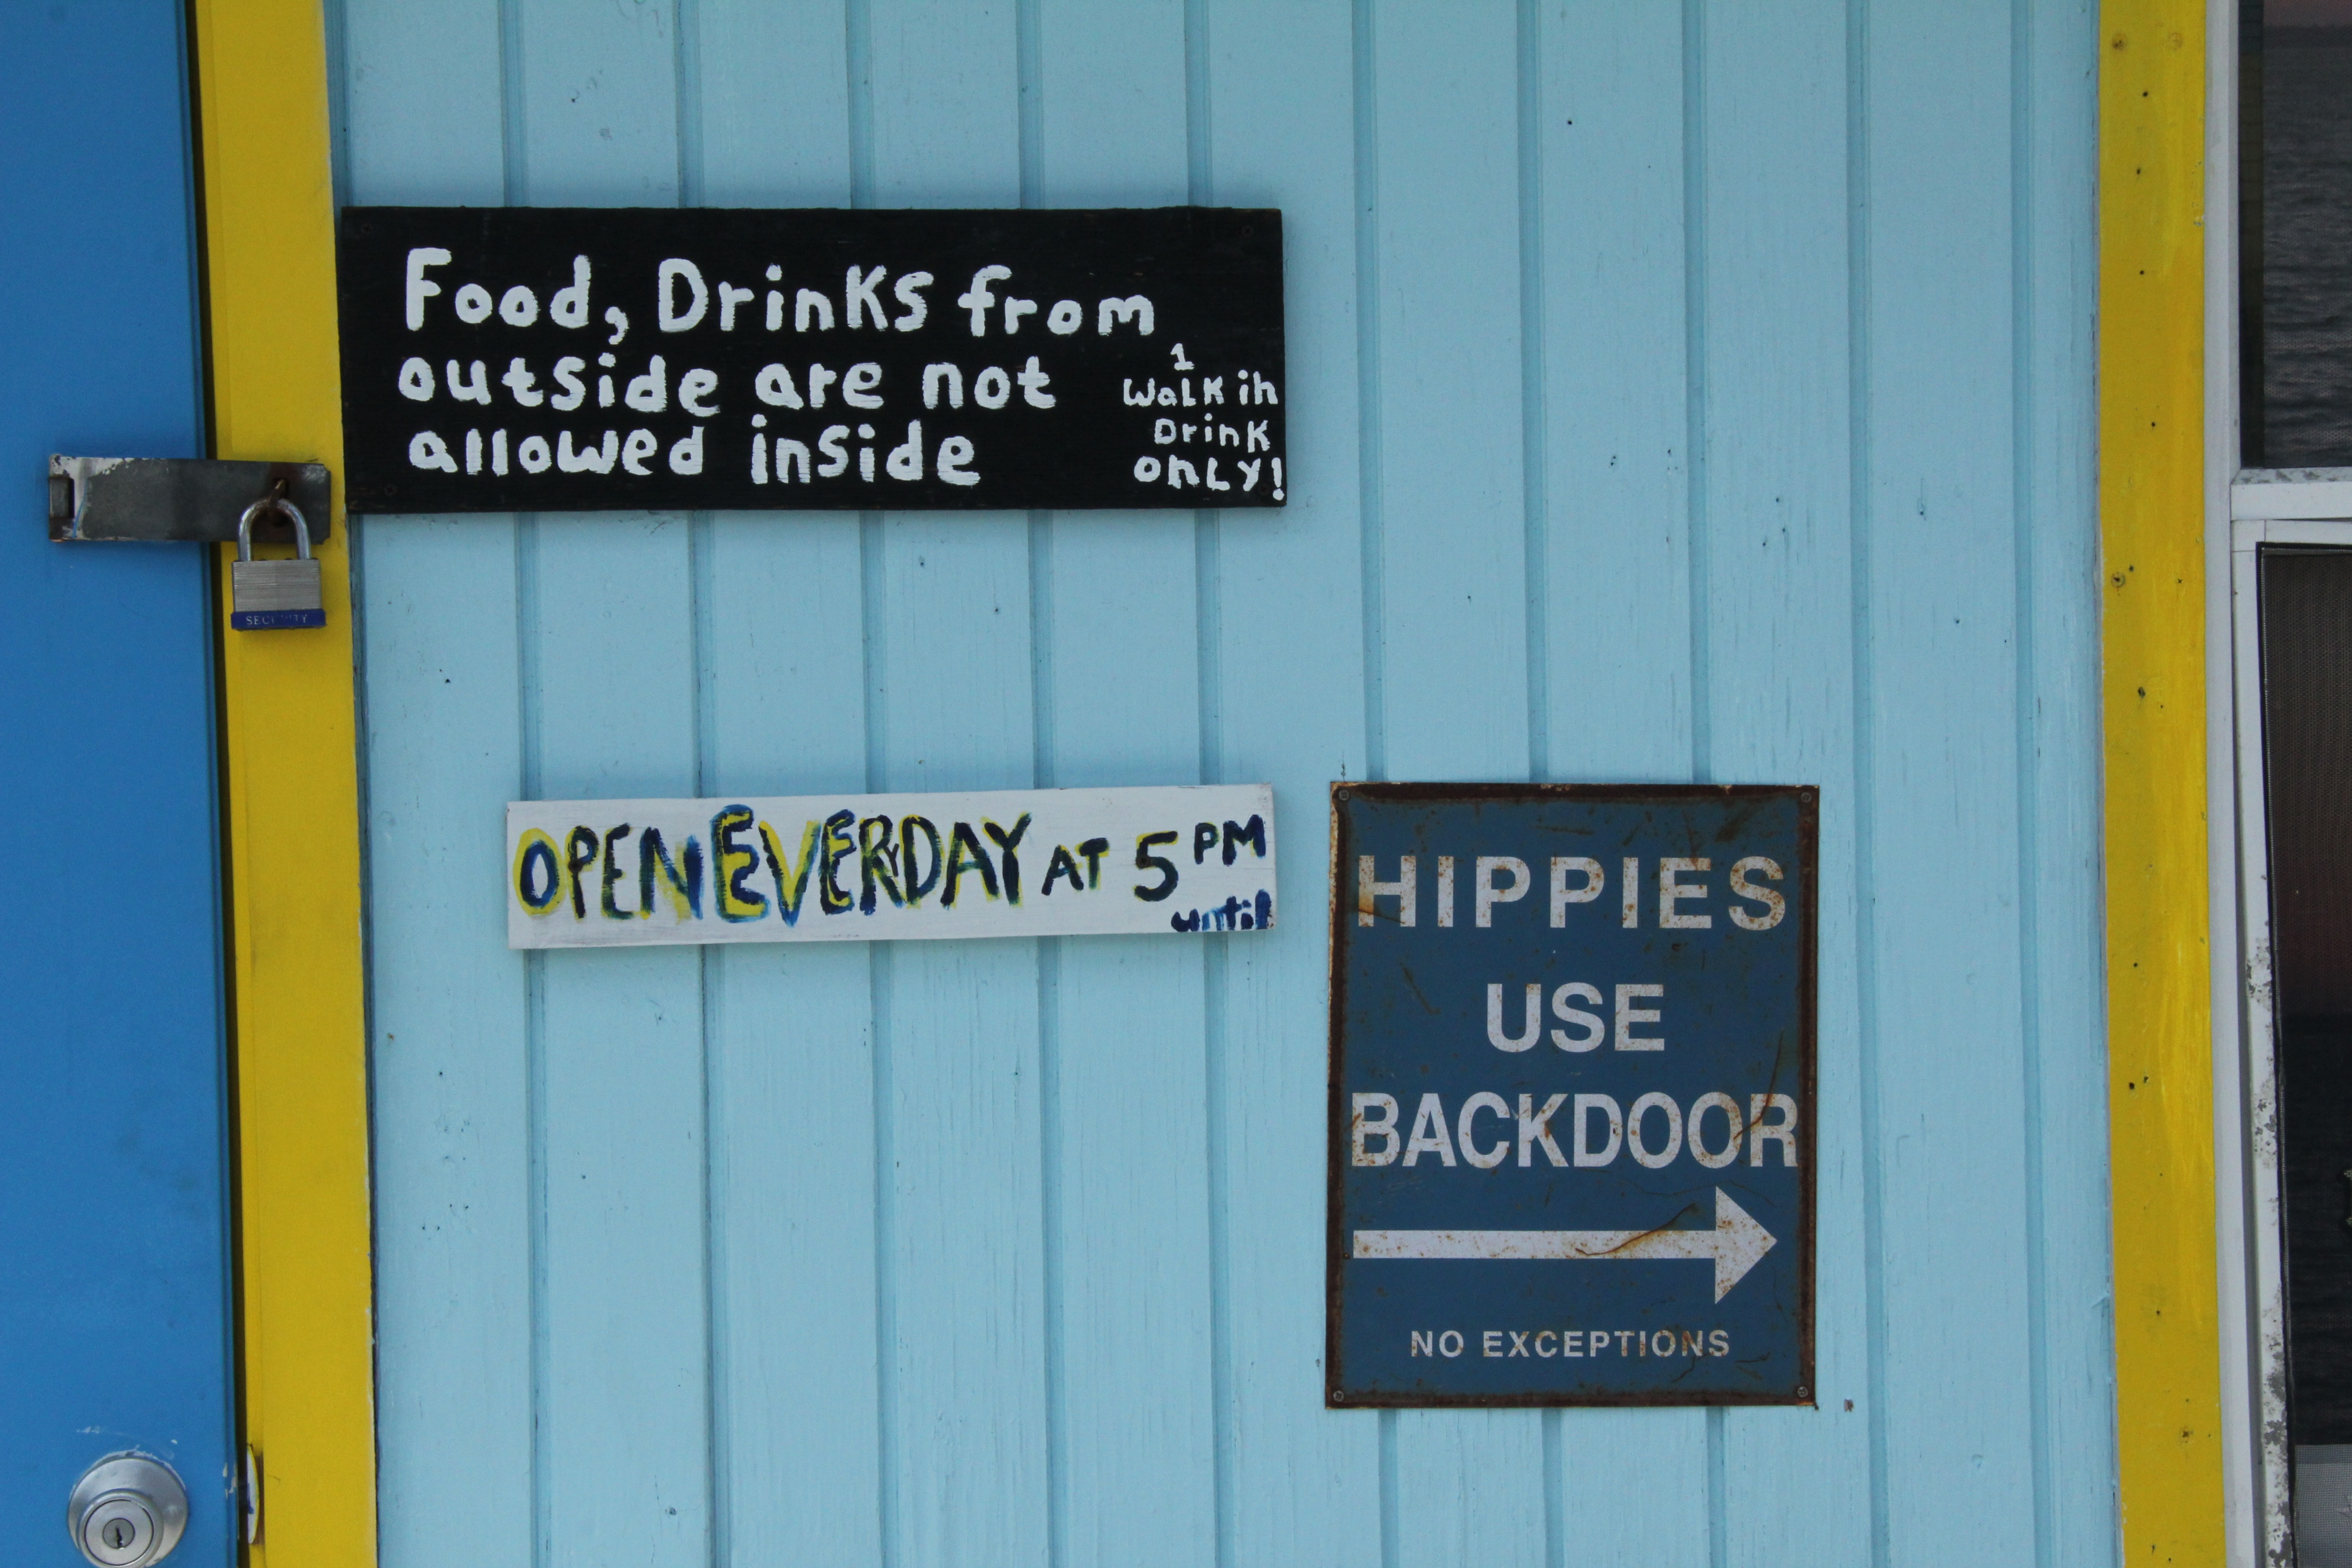
number, bar, sign, food, banner, drink, blue, street sign, signage, text, bahamas, caribbean, traffic sign, hippies, personal computer hardware